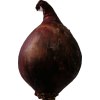
Label: red_onion